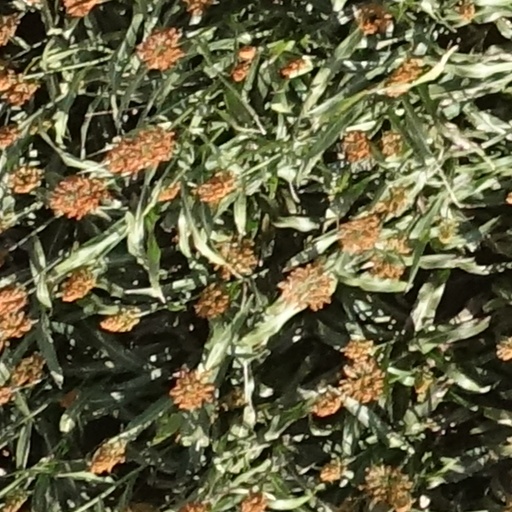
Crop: sorghum